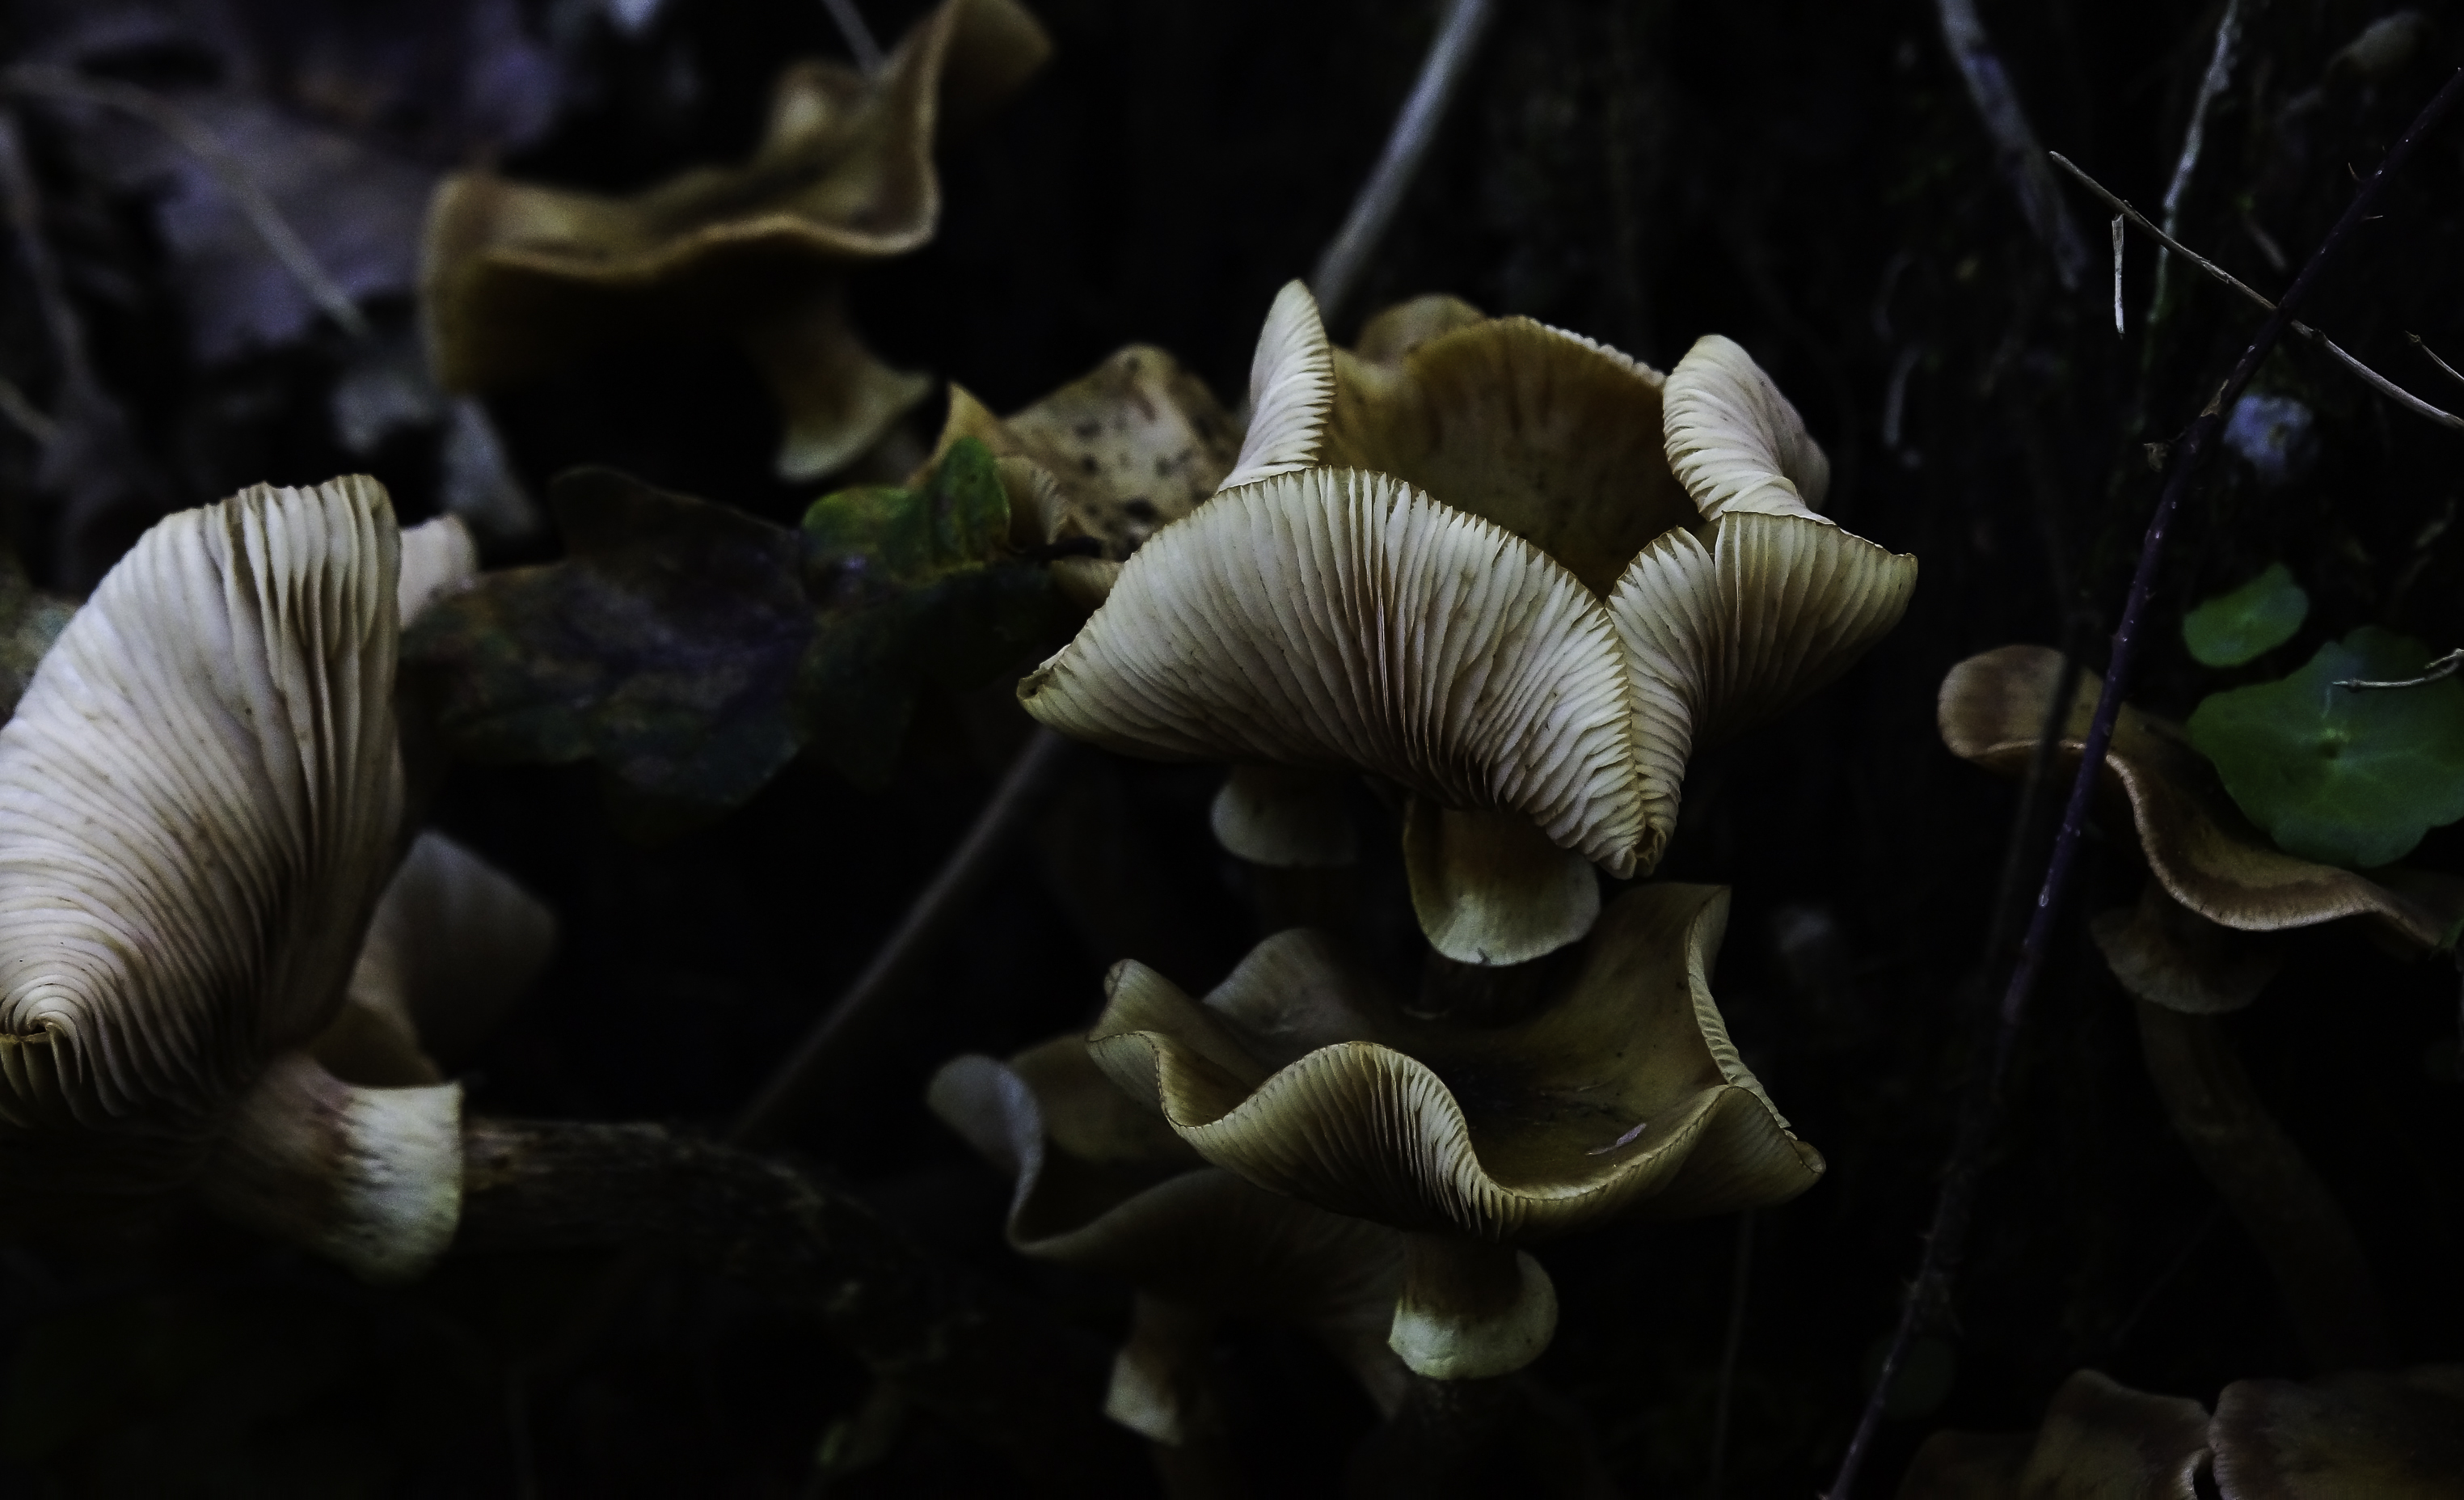
nature, photo, macro, biology, mushroom, invertebrate, aquarium, mushrooms, naturaleza, setas, a77, g, ggl1, gaby1, xovesphoto, sonya77, xelodegalicia, sonya77v, tamron180mmmacro, macro photography, organism, gabrielcoru a, oyster mushroom, marine biology